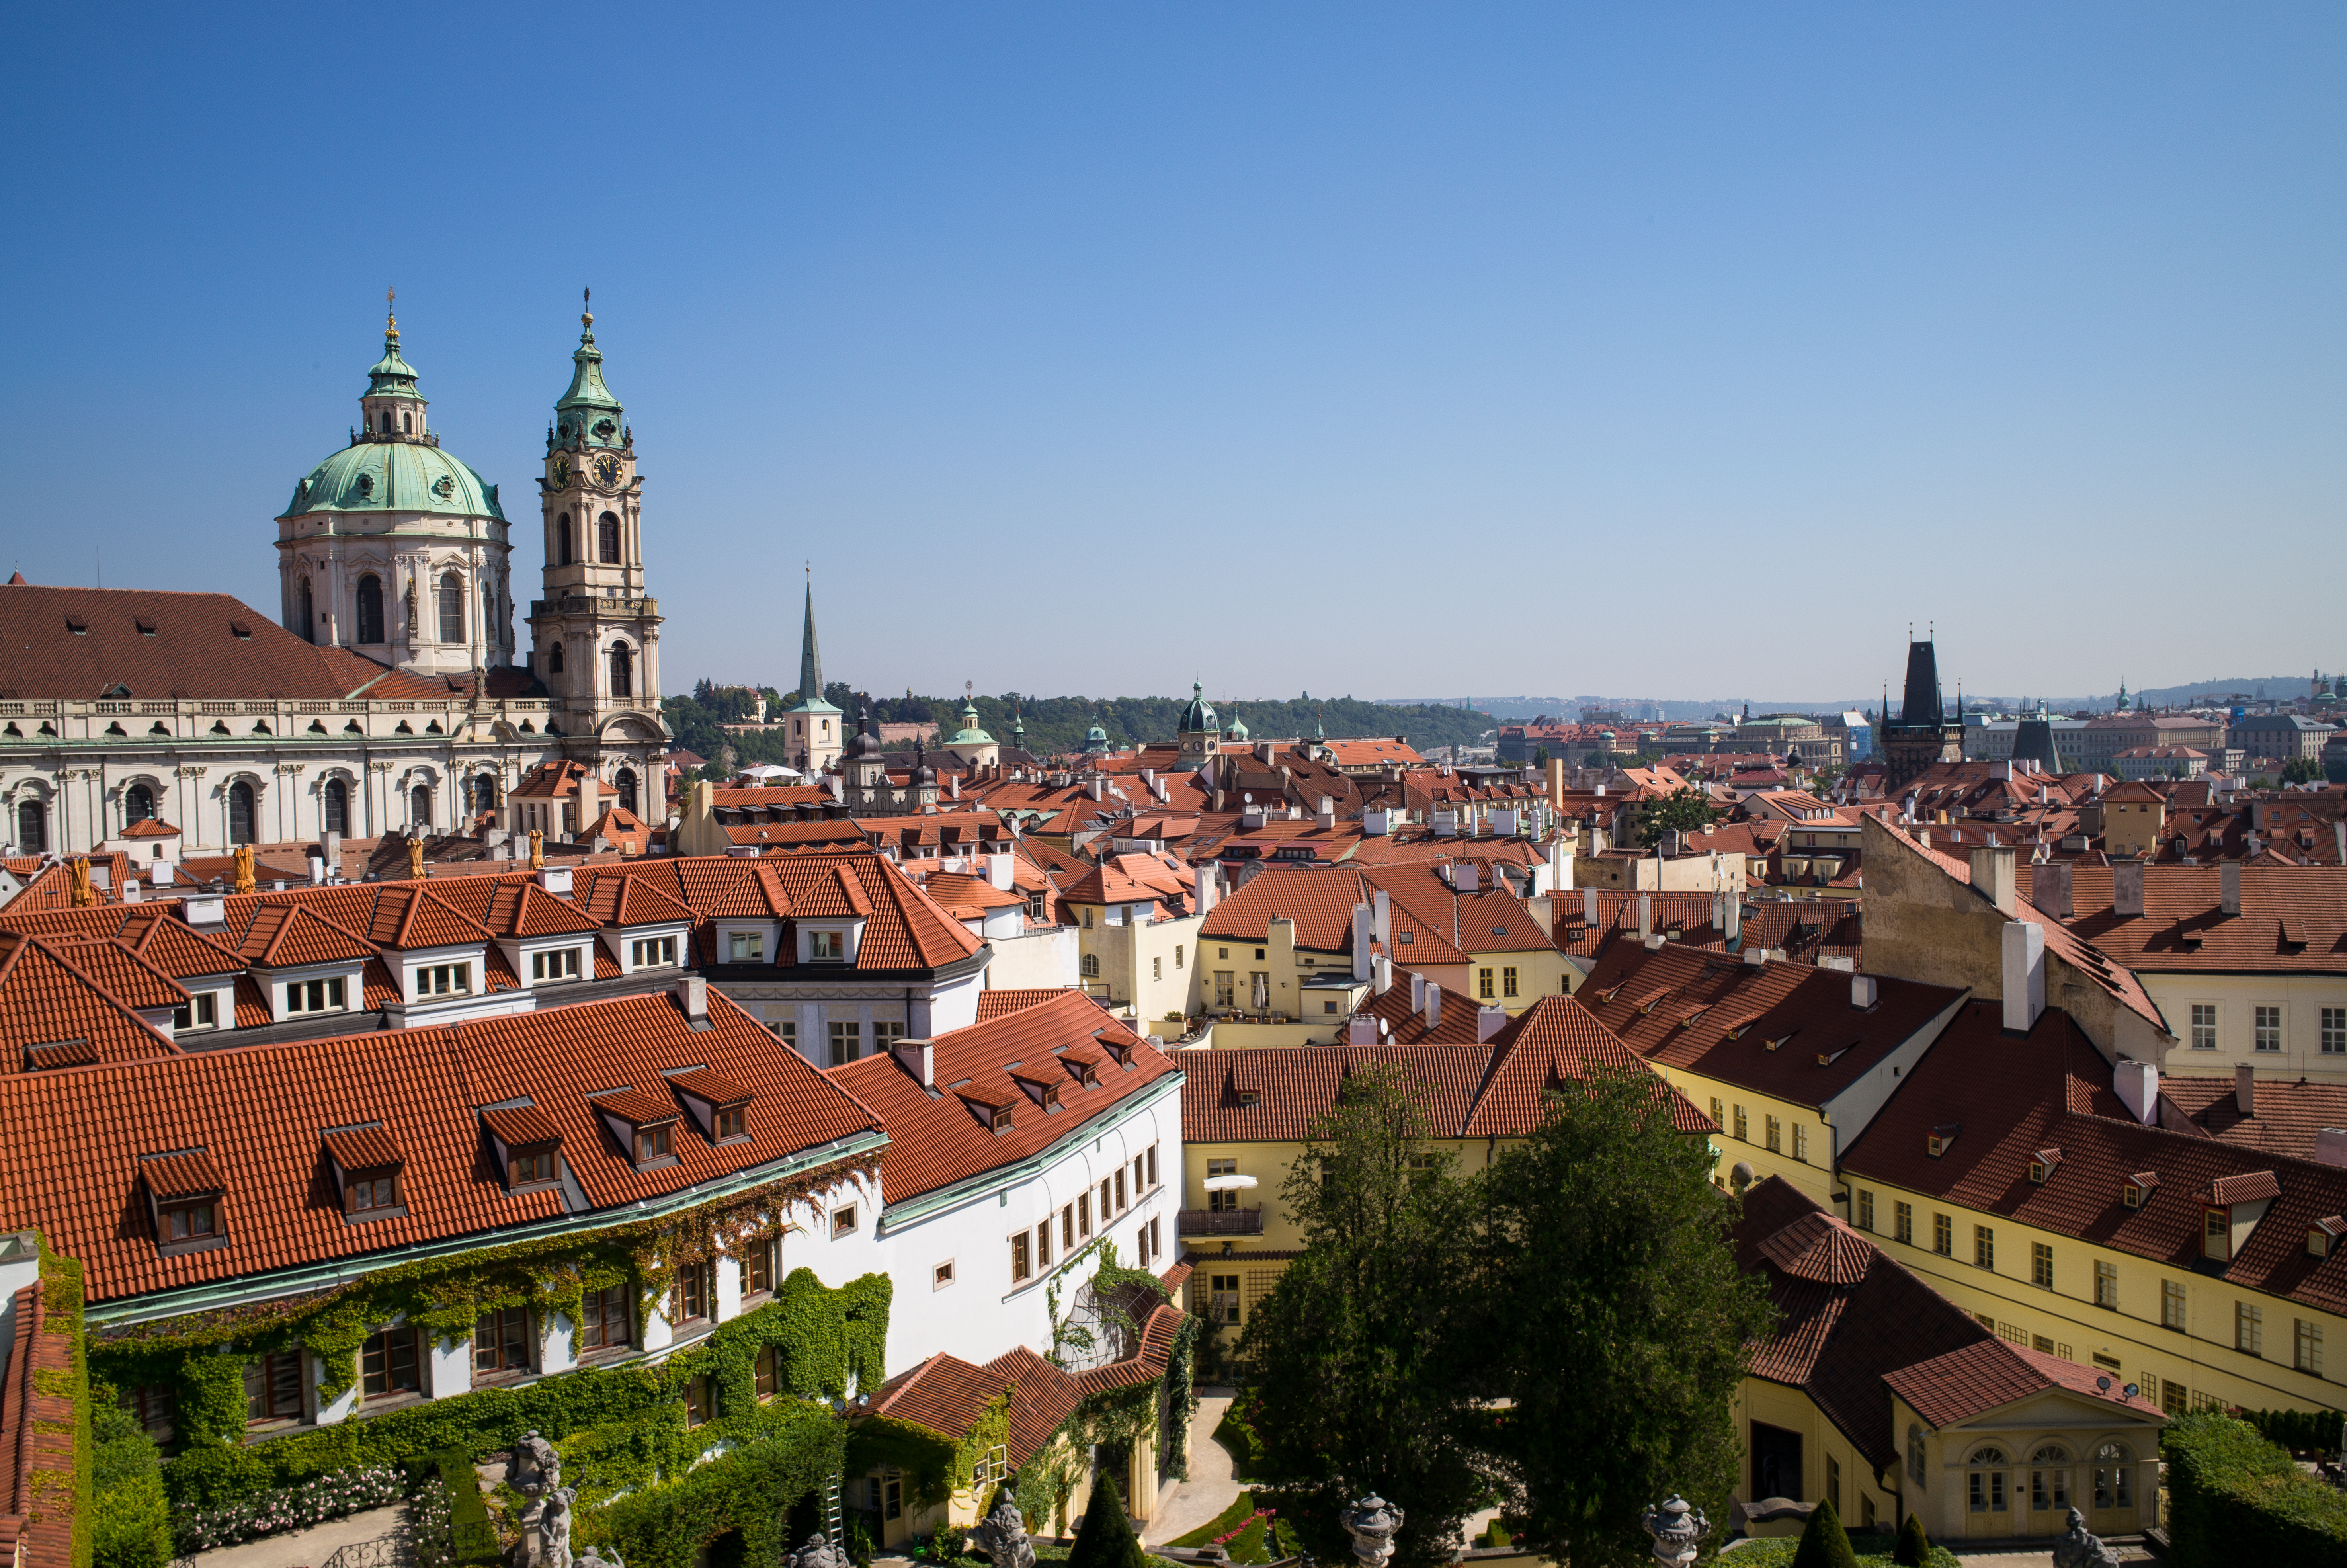
architecture, sky, town, palace, city, cityscape, panorama, downtown, summer, travel, europe, plaza, landmark, blue, church, cathedral, prague, garden, tourism, sunny, m, spires, saint, praga, day, town square, 28, quarter, leica, mala, 240, strana, czech, czechia, cesko, praha, praag, prag, summicron, lesser, mikulas, nicholas, secret, vrtbovskeho, zahrada, sv, neighbourhood, historic site, human settlement